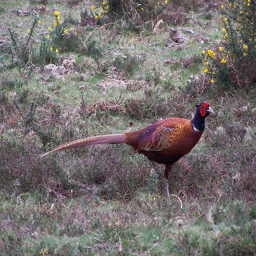
a pheasant stands in a fall field full of feathers, purple and green plants, and yellow flowers
A bird with an extremely long tail, standing in the grass.
A large and colorful bird standing in a grassy field.
a small bird is standing in a field
a small bird stands next to a bush